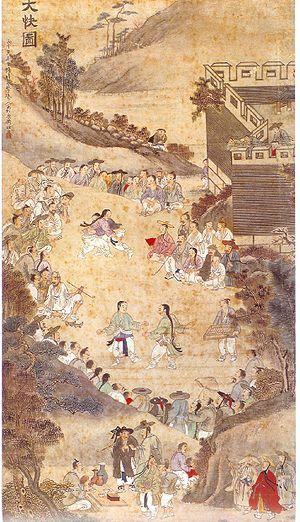
Le taekkyon est un art martial traditionnel de Corée. Il est caractérisé par des mouvements fluides et légers couplés à un jeu de jambes rythmique et évasif, qui lui donnent une apparence dansée.